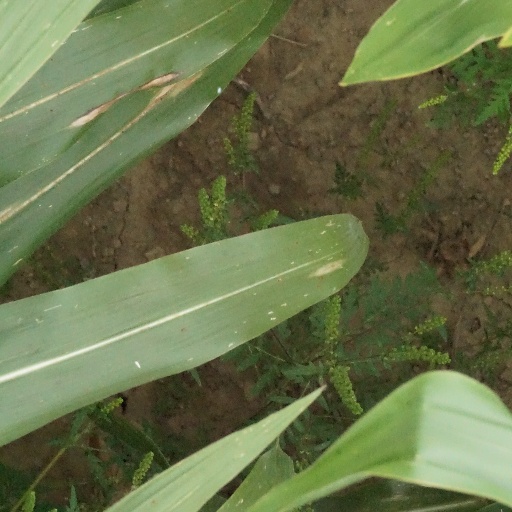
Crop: maize; corn